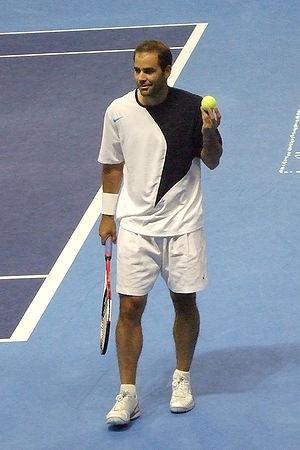
Petros Sampras, dit Pete Sampras, né le 12 août 1971 à Washington aux États-Unis, est un joueur de tennis américain.